St Giles in the Fields

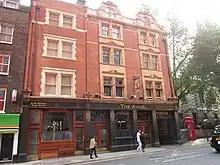
The Angel, St Giles High Street

At the western end of the churchyard facing Flitcroft Street stands the Resurrection Gate, a grand lychgate in the Doric order. It formerly stood on the north side of the churchyard, to be gazed upon by the condemned prisoner on his way to execution at Tyburn.